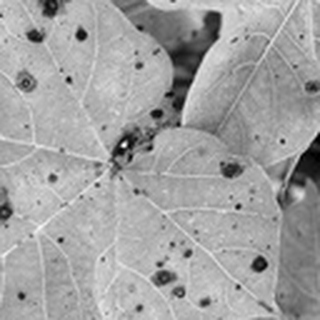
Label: cotton_target_spot